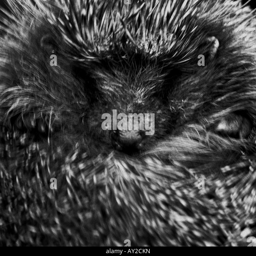
animal curled up in a ball - black and white